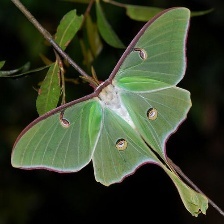
Species: LUNA MOTH